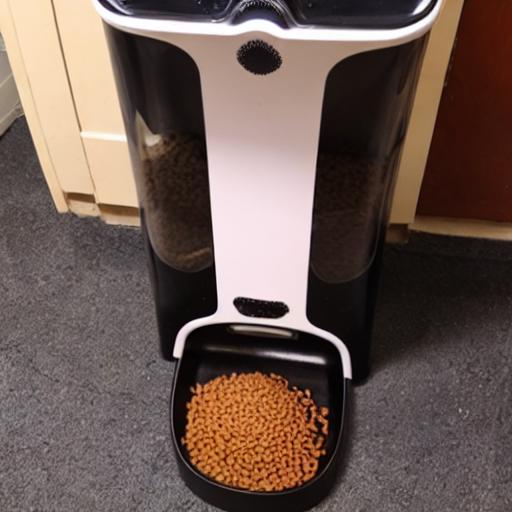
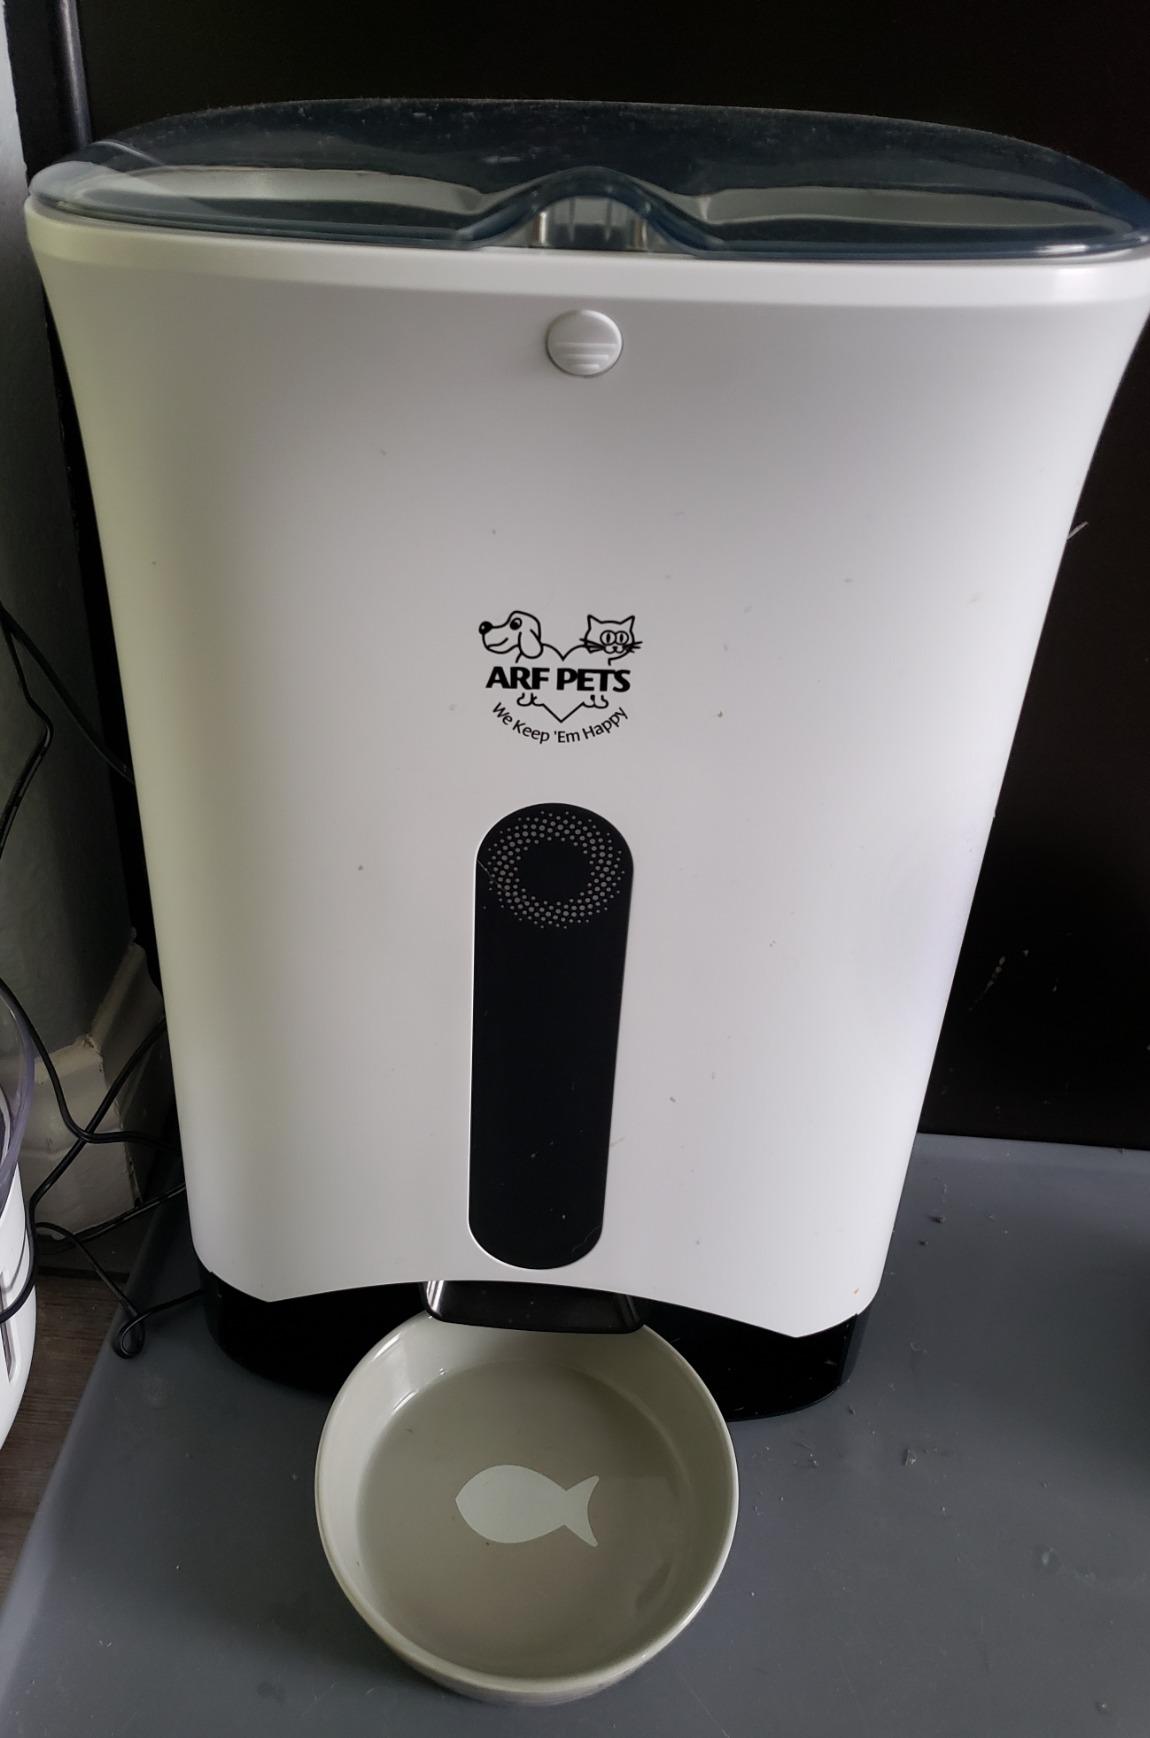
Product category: items_feeder
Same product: no